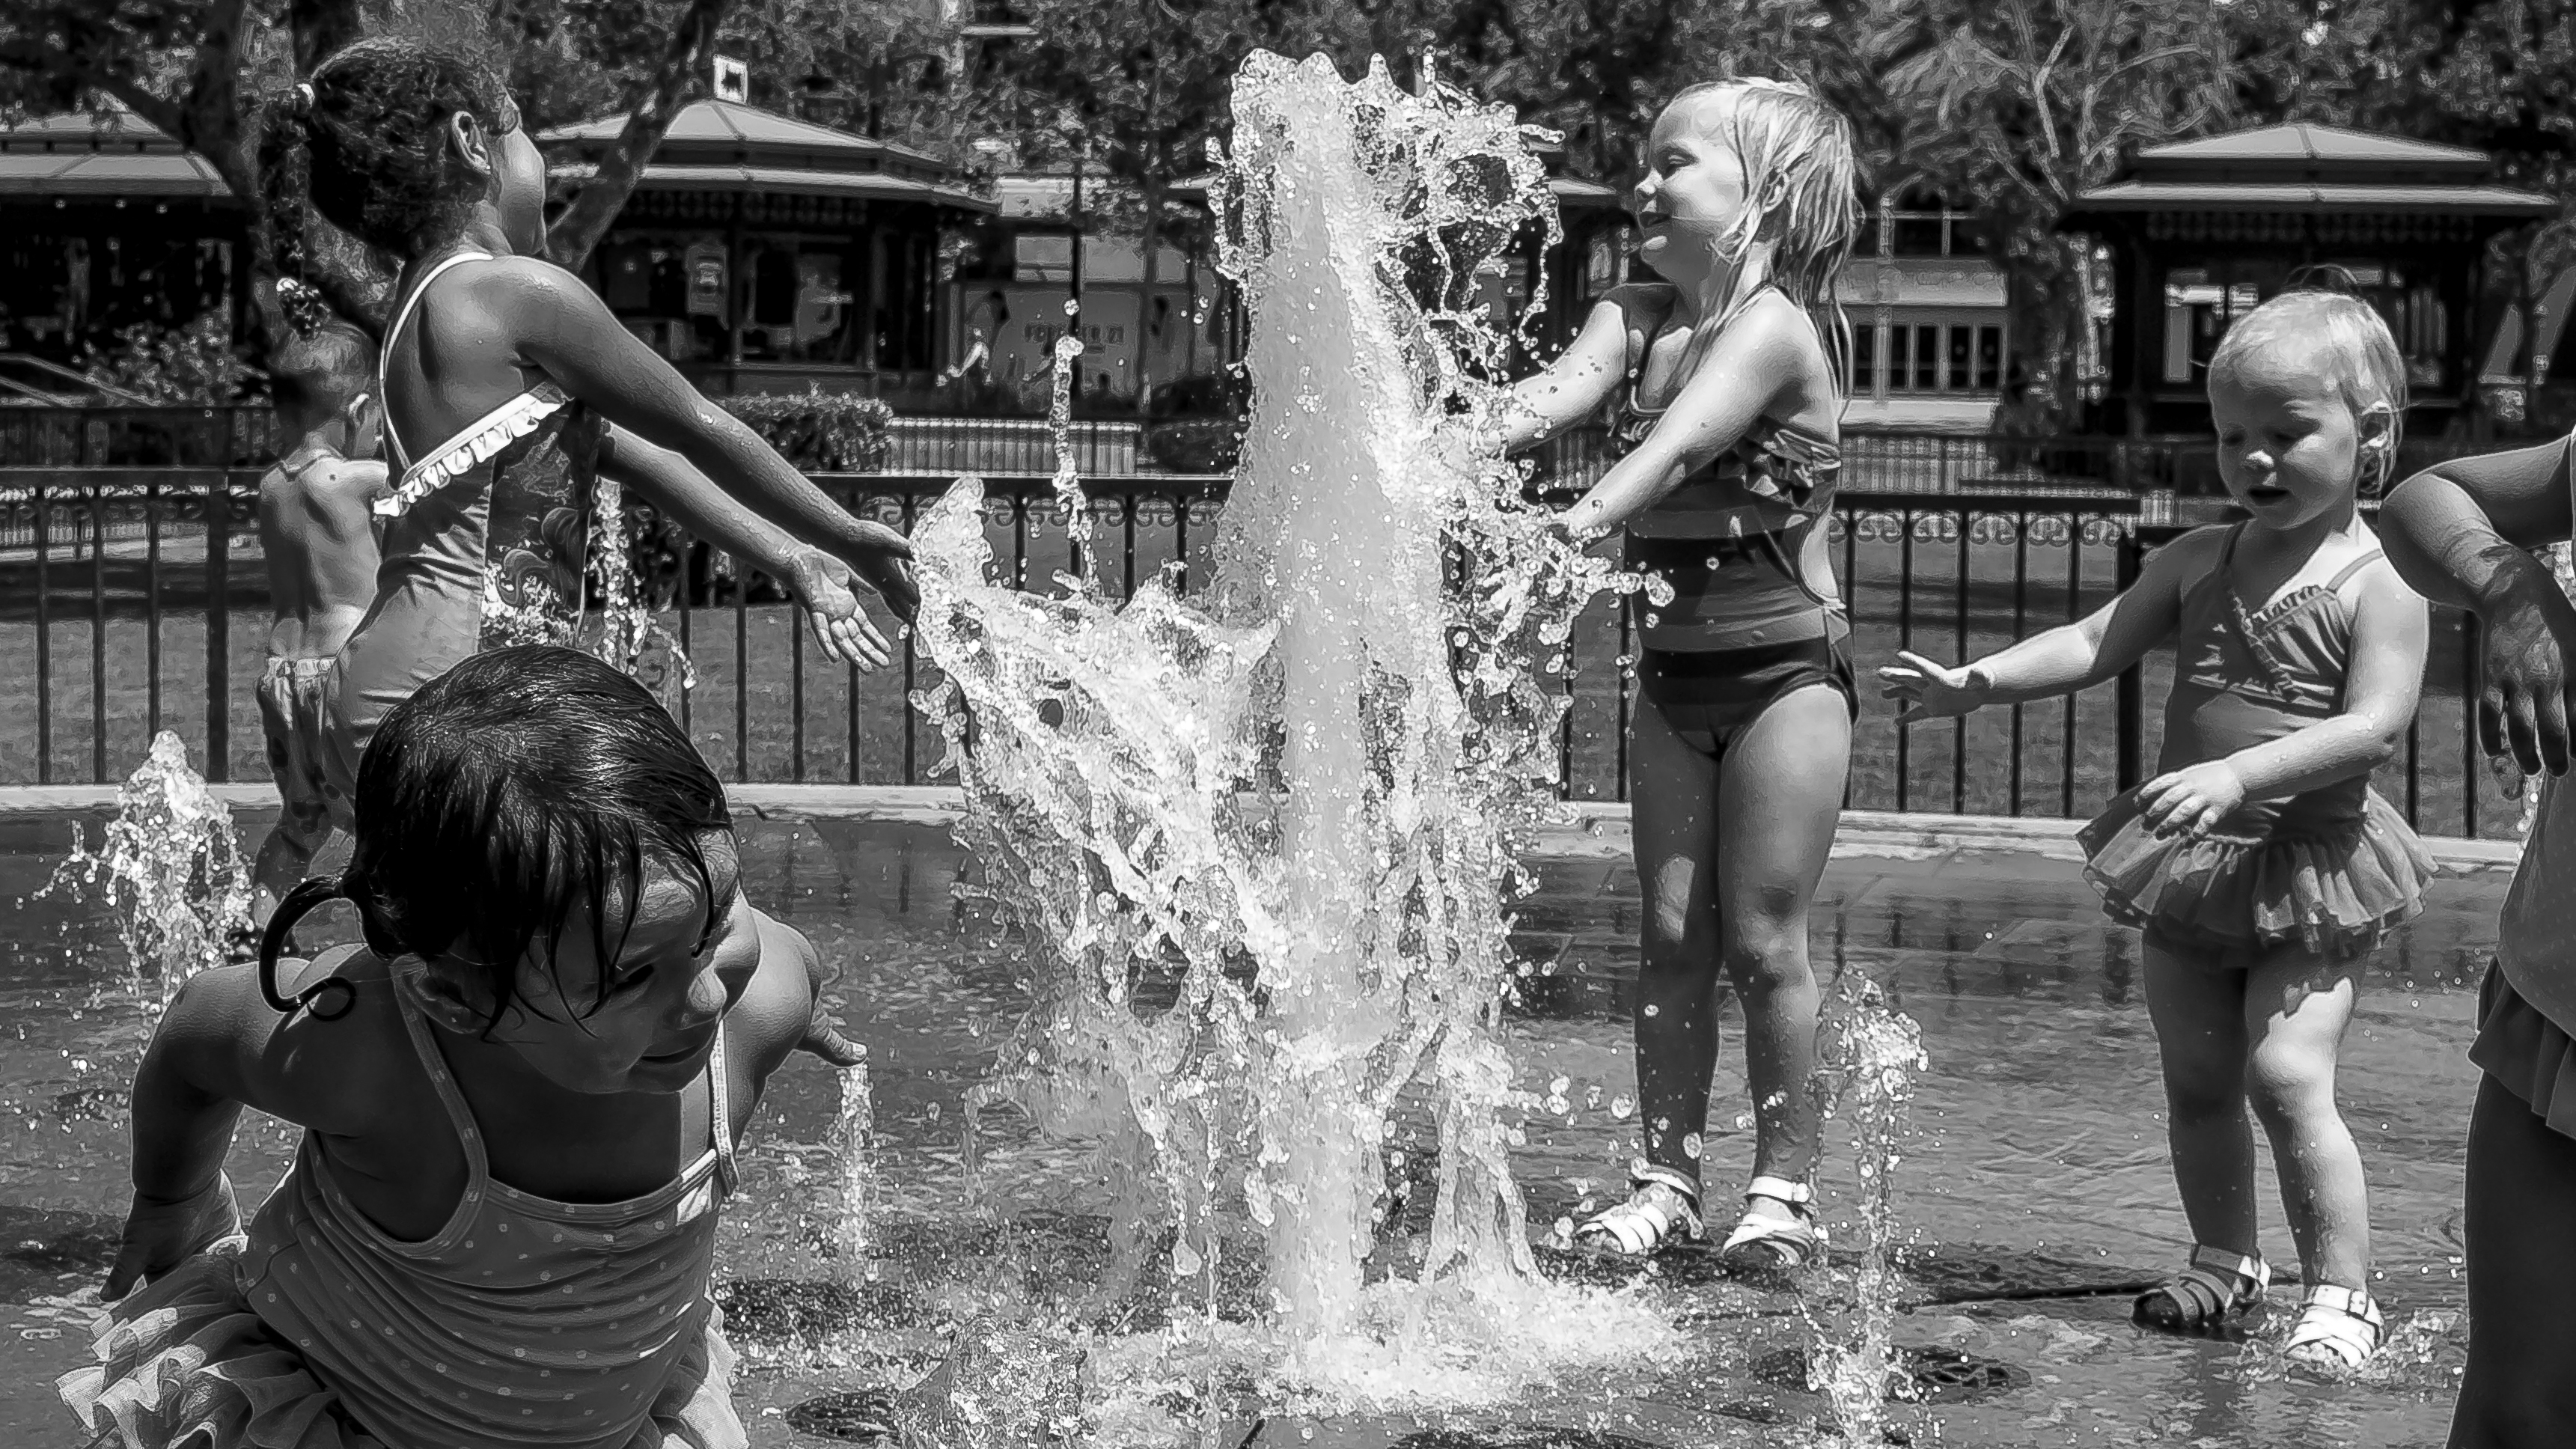
water, black and white, people, white, photography, play, kid, crowd, pool, splash, action, park, black, monochrome, performance art, bw, kids, creativecommons, hot, public, photograph, fountain, day, dramatic, monochrome photography